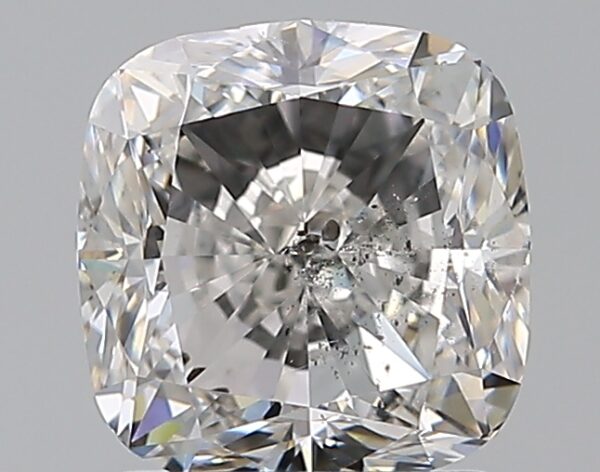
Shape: cushion
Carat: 1.7
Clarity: SI2
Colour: F
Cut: VG
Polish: EX
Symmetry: EX
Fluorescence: F
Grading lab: GIA
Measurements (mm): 6.66 x 6.47 x 4.52